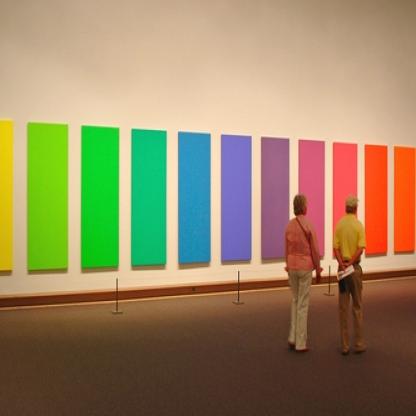
Scene: Indoor